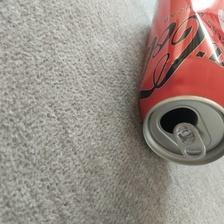
Label: cans